Martin of Cochem

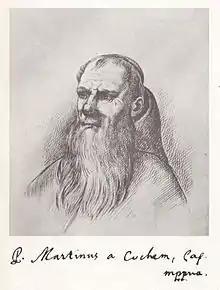
Photo of Martin of Cochem

Martin of Cochem (born at Cochem on the Mosel, 13 December 1630 or 1634; died in the convent at Waghäusel, 10 September 1712) was a German Capuchin theologian, preacher, and ascetic writer.